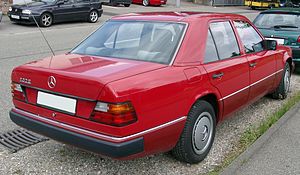
Mercedes-Benz type 124 / Modeloversigt
Mercedes-Benz type 124 var en serie af øvre mellemklassebiler fra Mercedes-Benz, bygget mellem slutningen af 1984 og midten af 1997.